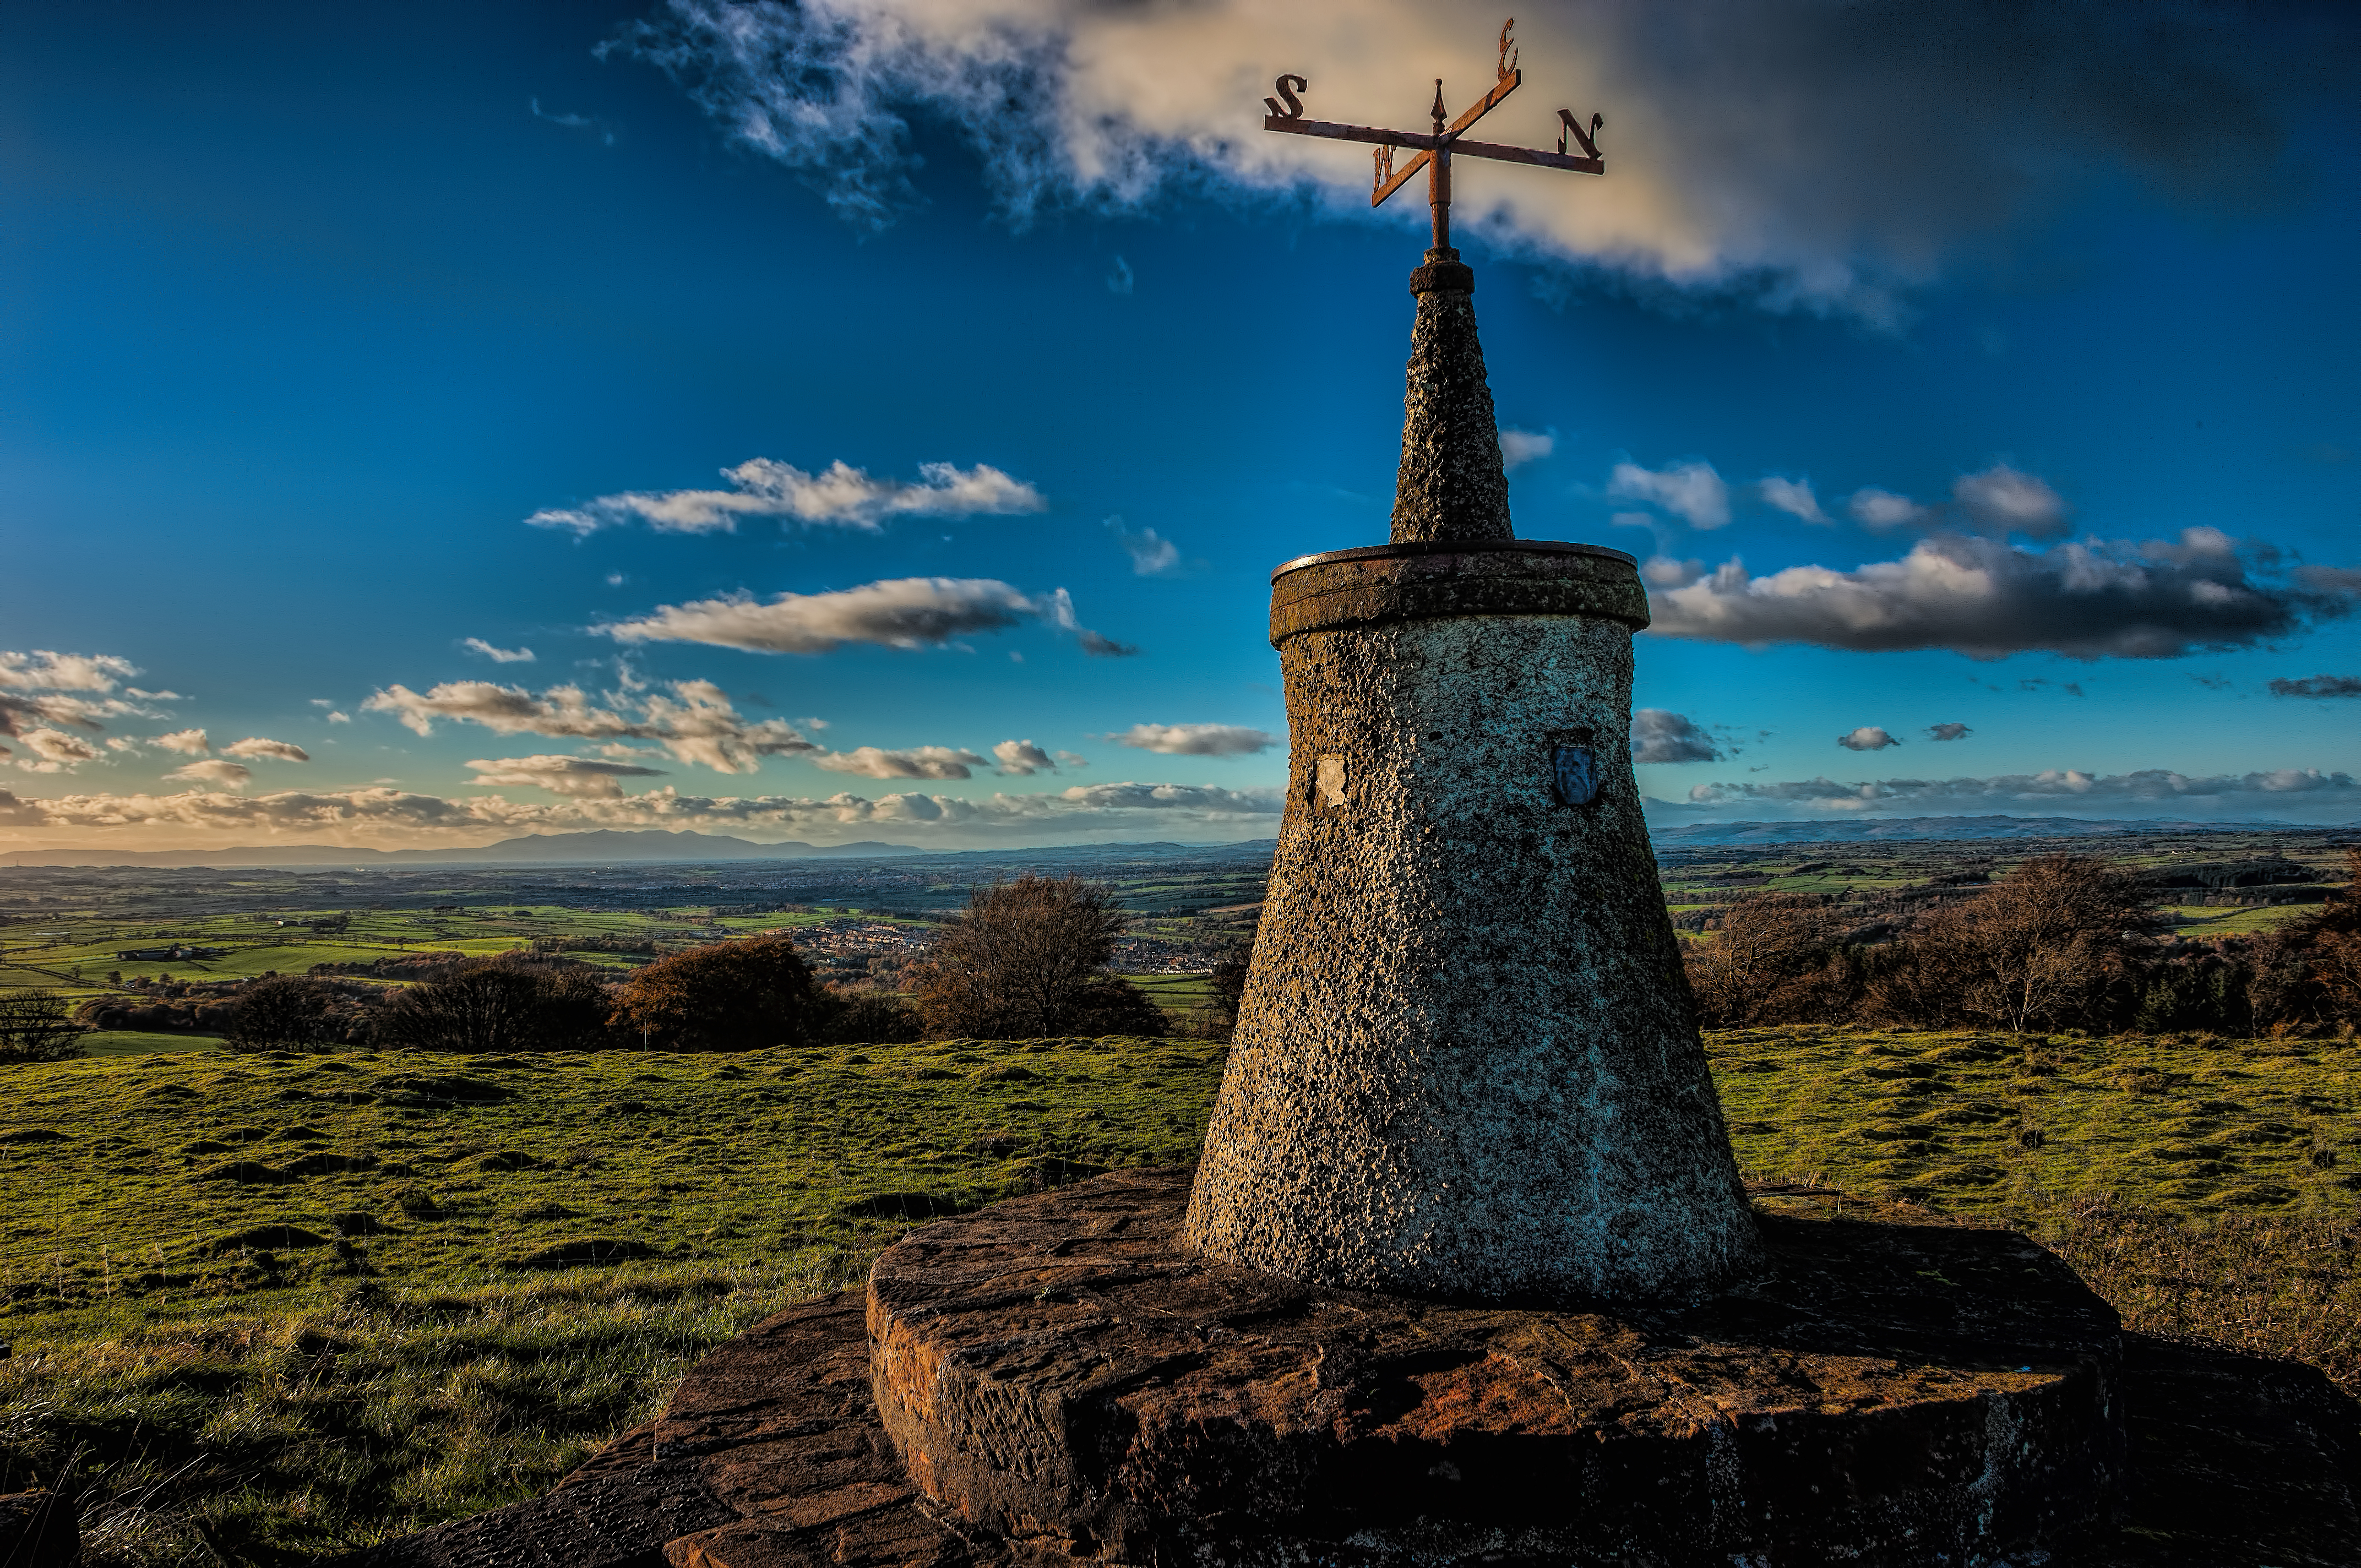
landscape, sea, tree, nature, rock, cloud, sky, hill, windmill, evening, tower, landmark, mill, ruins, cairn, greatphotographers, gallowlaw, galston, irvinevalley, covenanter, miners, rural area